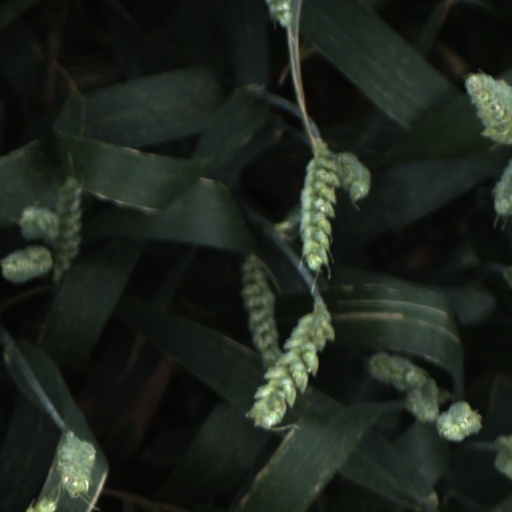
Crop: wheat